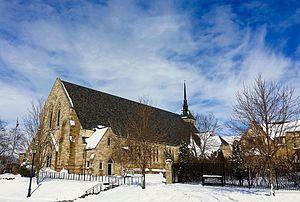
Le Minnesota /minesɔta/ est un État du Midwest des États-Unis, bordé à l’ouest par le Dakota du Nord et le Dakota du Sud, au nord par les provinces canadiennes du Manitoba et de l'Ontario, à l’est par le lac Supérieur et le Wisconsin et au sud par l’Iowa.